Joseph E. Brennan

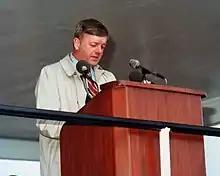
Brennan in 2005

Brennan won election to the Maine House of Representatives in 1964, and served three terms. When first elected to the Maine House he did not own a car and hitchhiked up from Portland. In 1970, he was elected Cumberland County district attorney. During his service as district attorney, his Munjoy Hill house was shot up, with bullets landing by his infant daughter. This led Brennan to support the ban on assault-style weapons in the United States. He was elected to the Maine Senate in 1972.